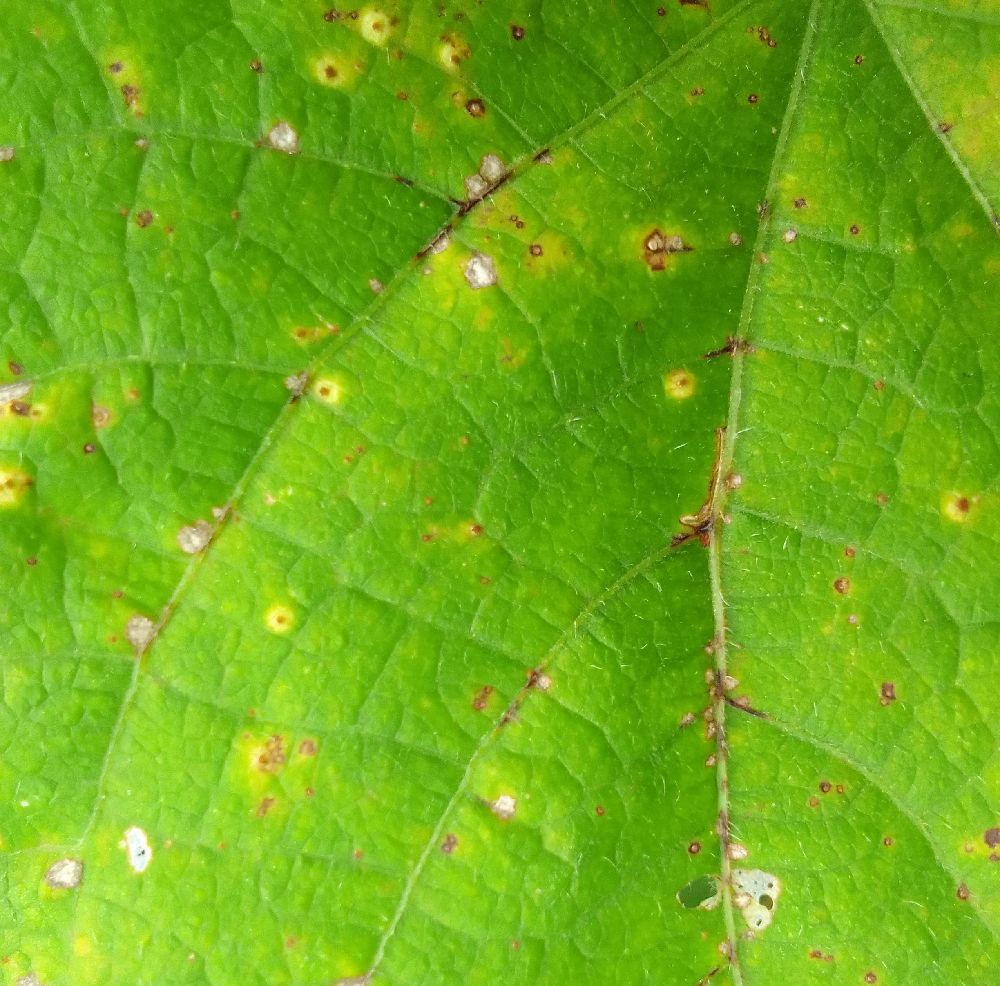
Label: rust